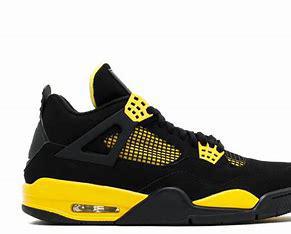
Brand: Jordan
Model: 4 Retro